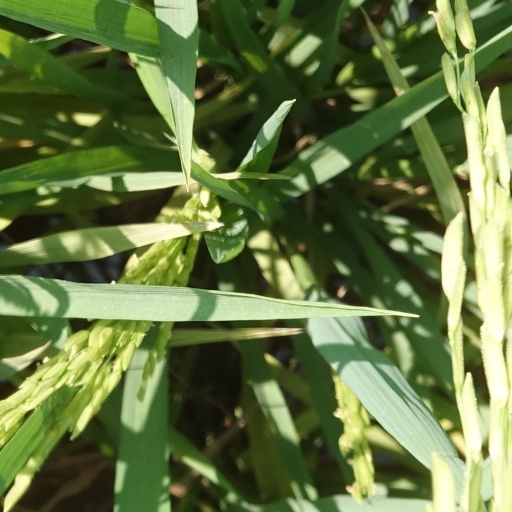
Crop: rice